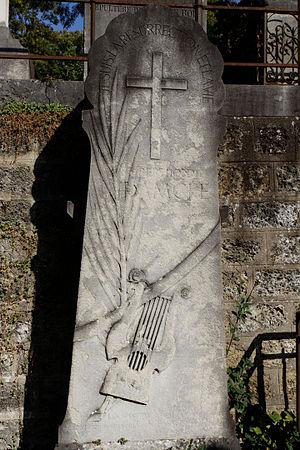
Sépulture de Berthold Damcke (1812-1875), musicien allemand, professeur de piano à Saint-Pétersbourg et exécuteur testamentaire de Berlioz. Stèle ornée d'une lyre.